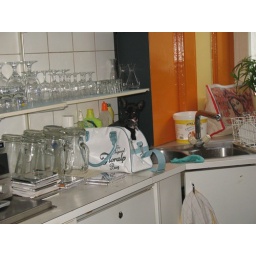
little dog in floralp bag